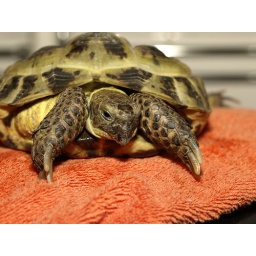
My friends turtle living in my bedroom this week.